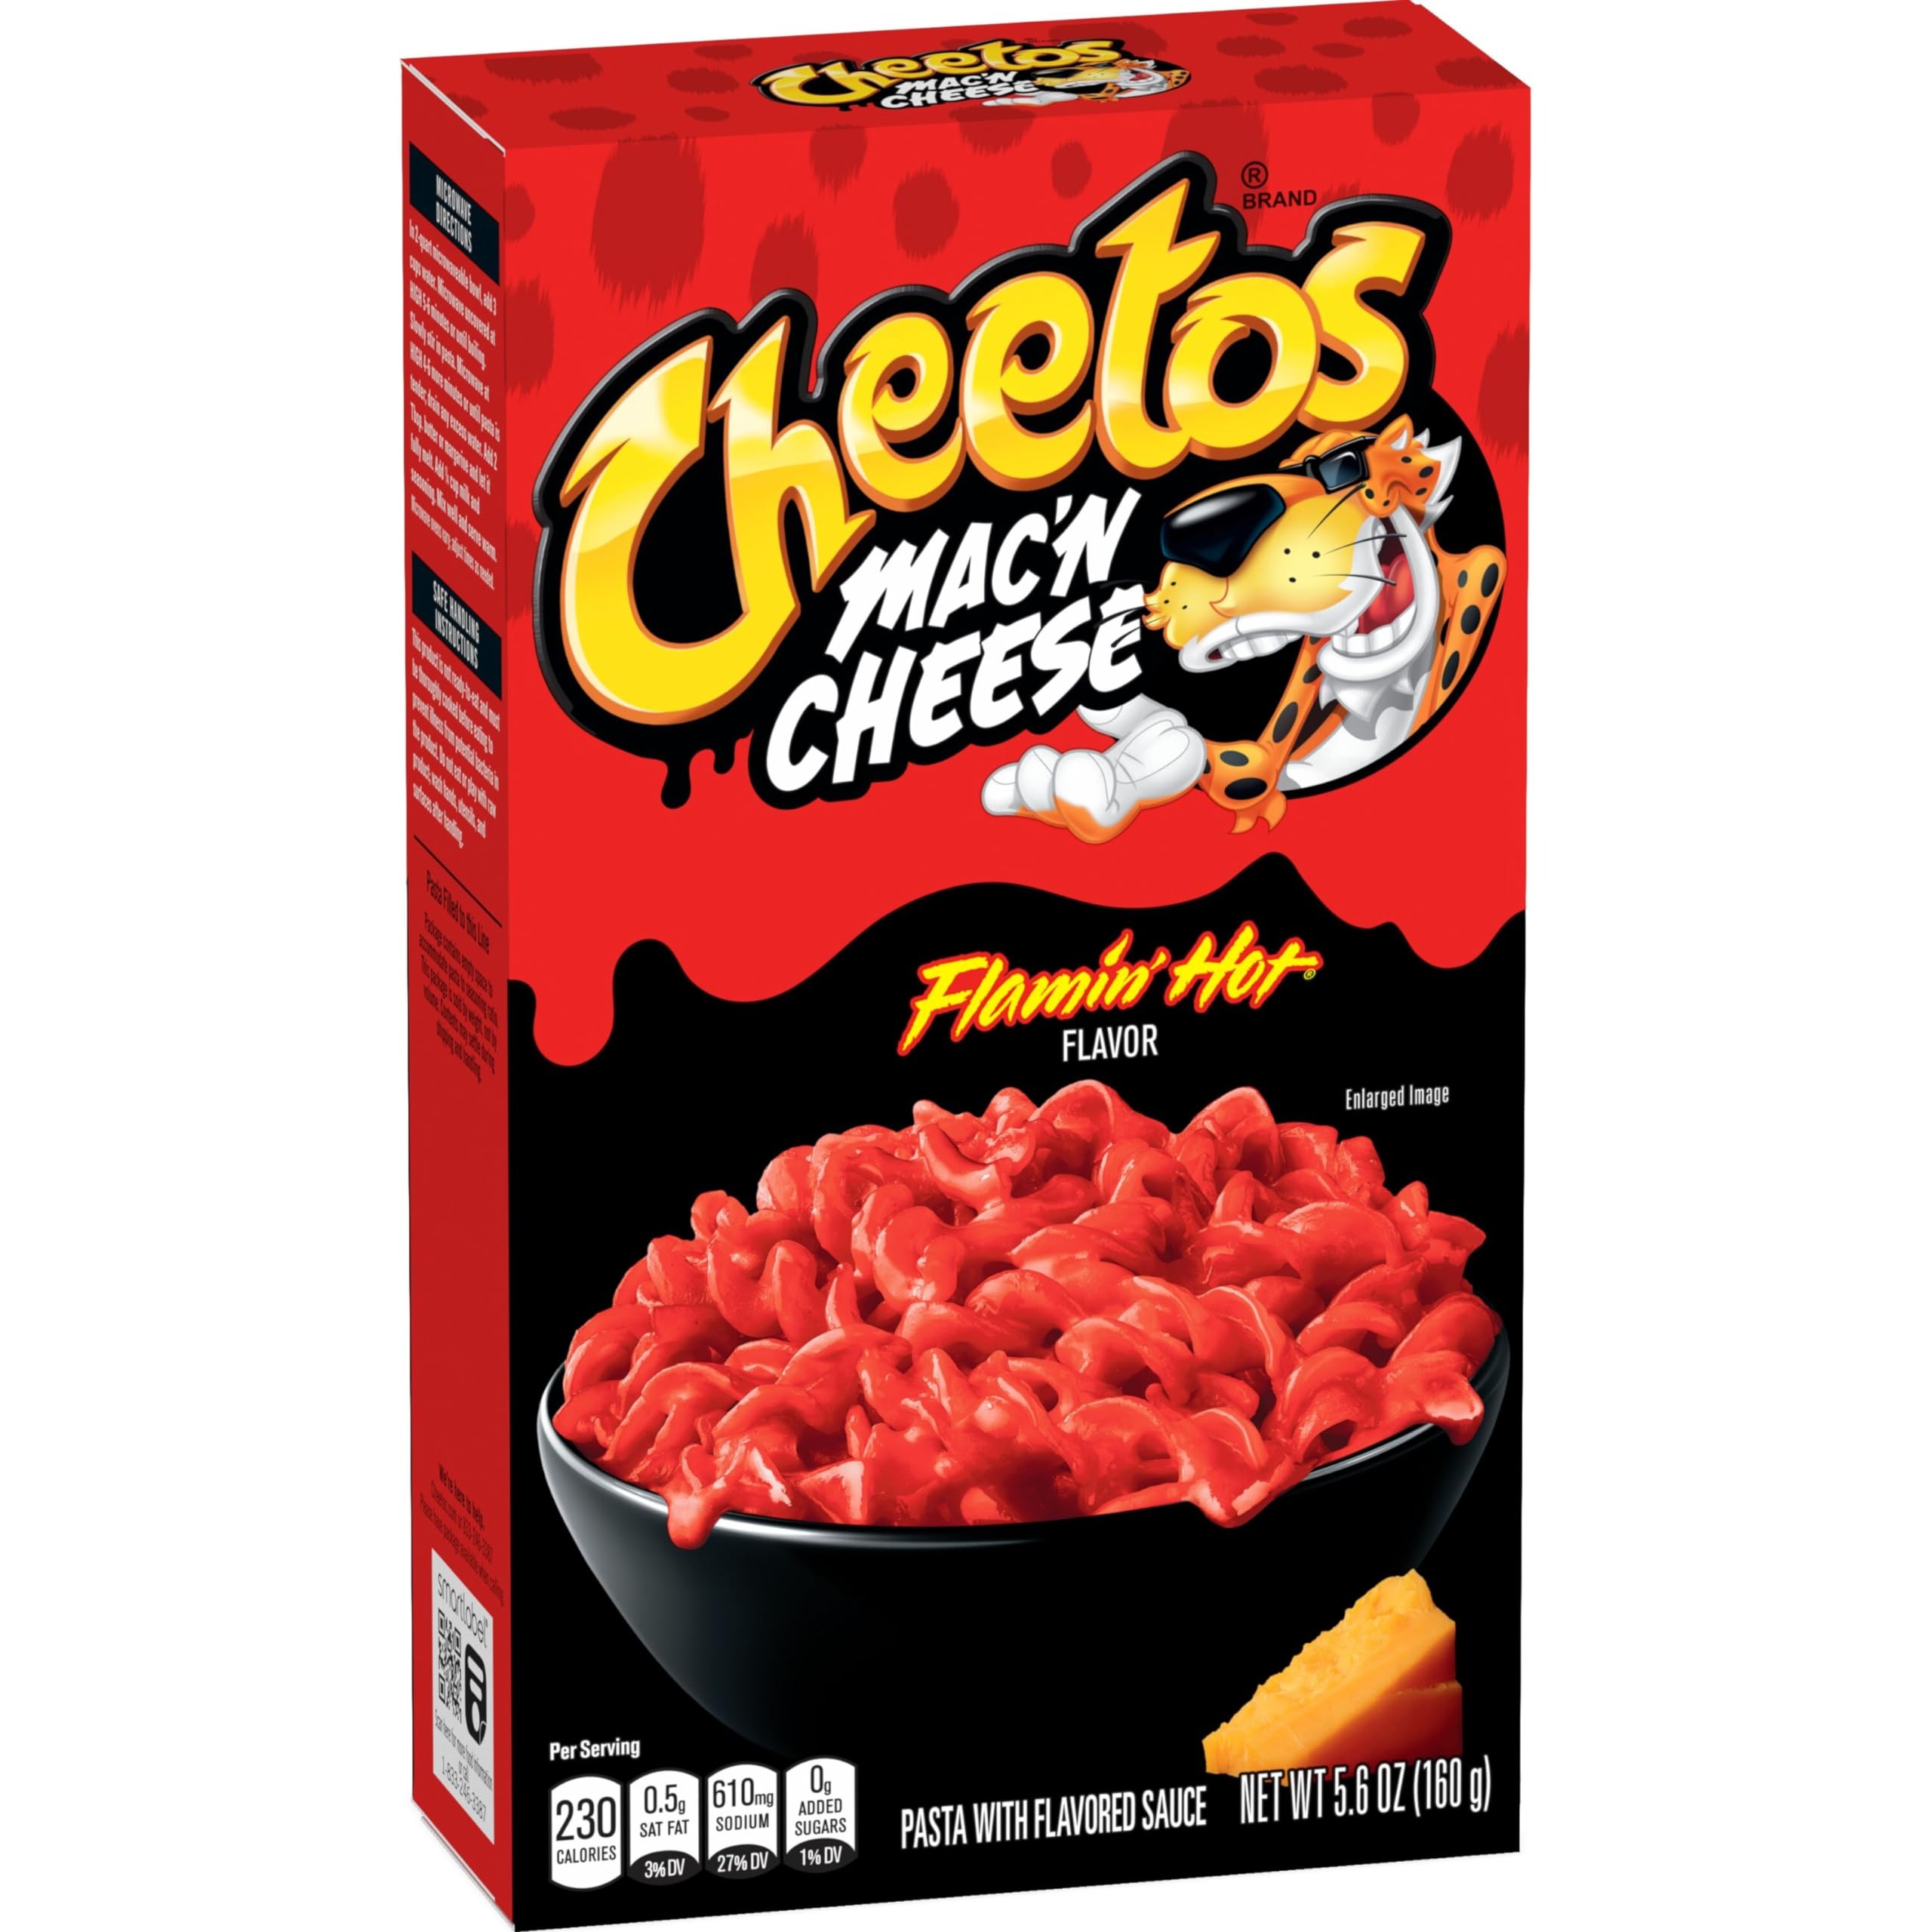
Item Name: Cheetos Mac 'N Cheese, Flamin' Hot, 5.6 Ounce
Bullet Point 1: Introducing new Flamin’ Hot Cheetos Mac ‘n Cheese. The hottest thing since, well, Flamin’ Hot Cheetos.
Bullet Point 2: Creamy, bold pasta with the heat of Flamin’ Hot Cheetos
Bullet Point 3: Will hit the spot with each and every bite
Bullet Point 4: Spice up your everyday mac and cheese
Bullet Point 5: Also available in a quick-cook cup
Value: 5.6
Unit: Ounce

Price: 1.24